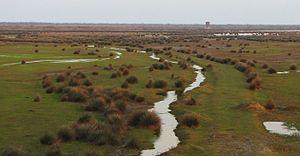
La province de Samsun est une des 81 provinces de Turquie.